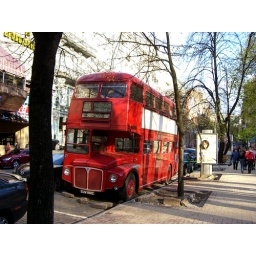
Big red London Routmaster bus in Kiev